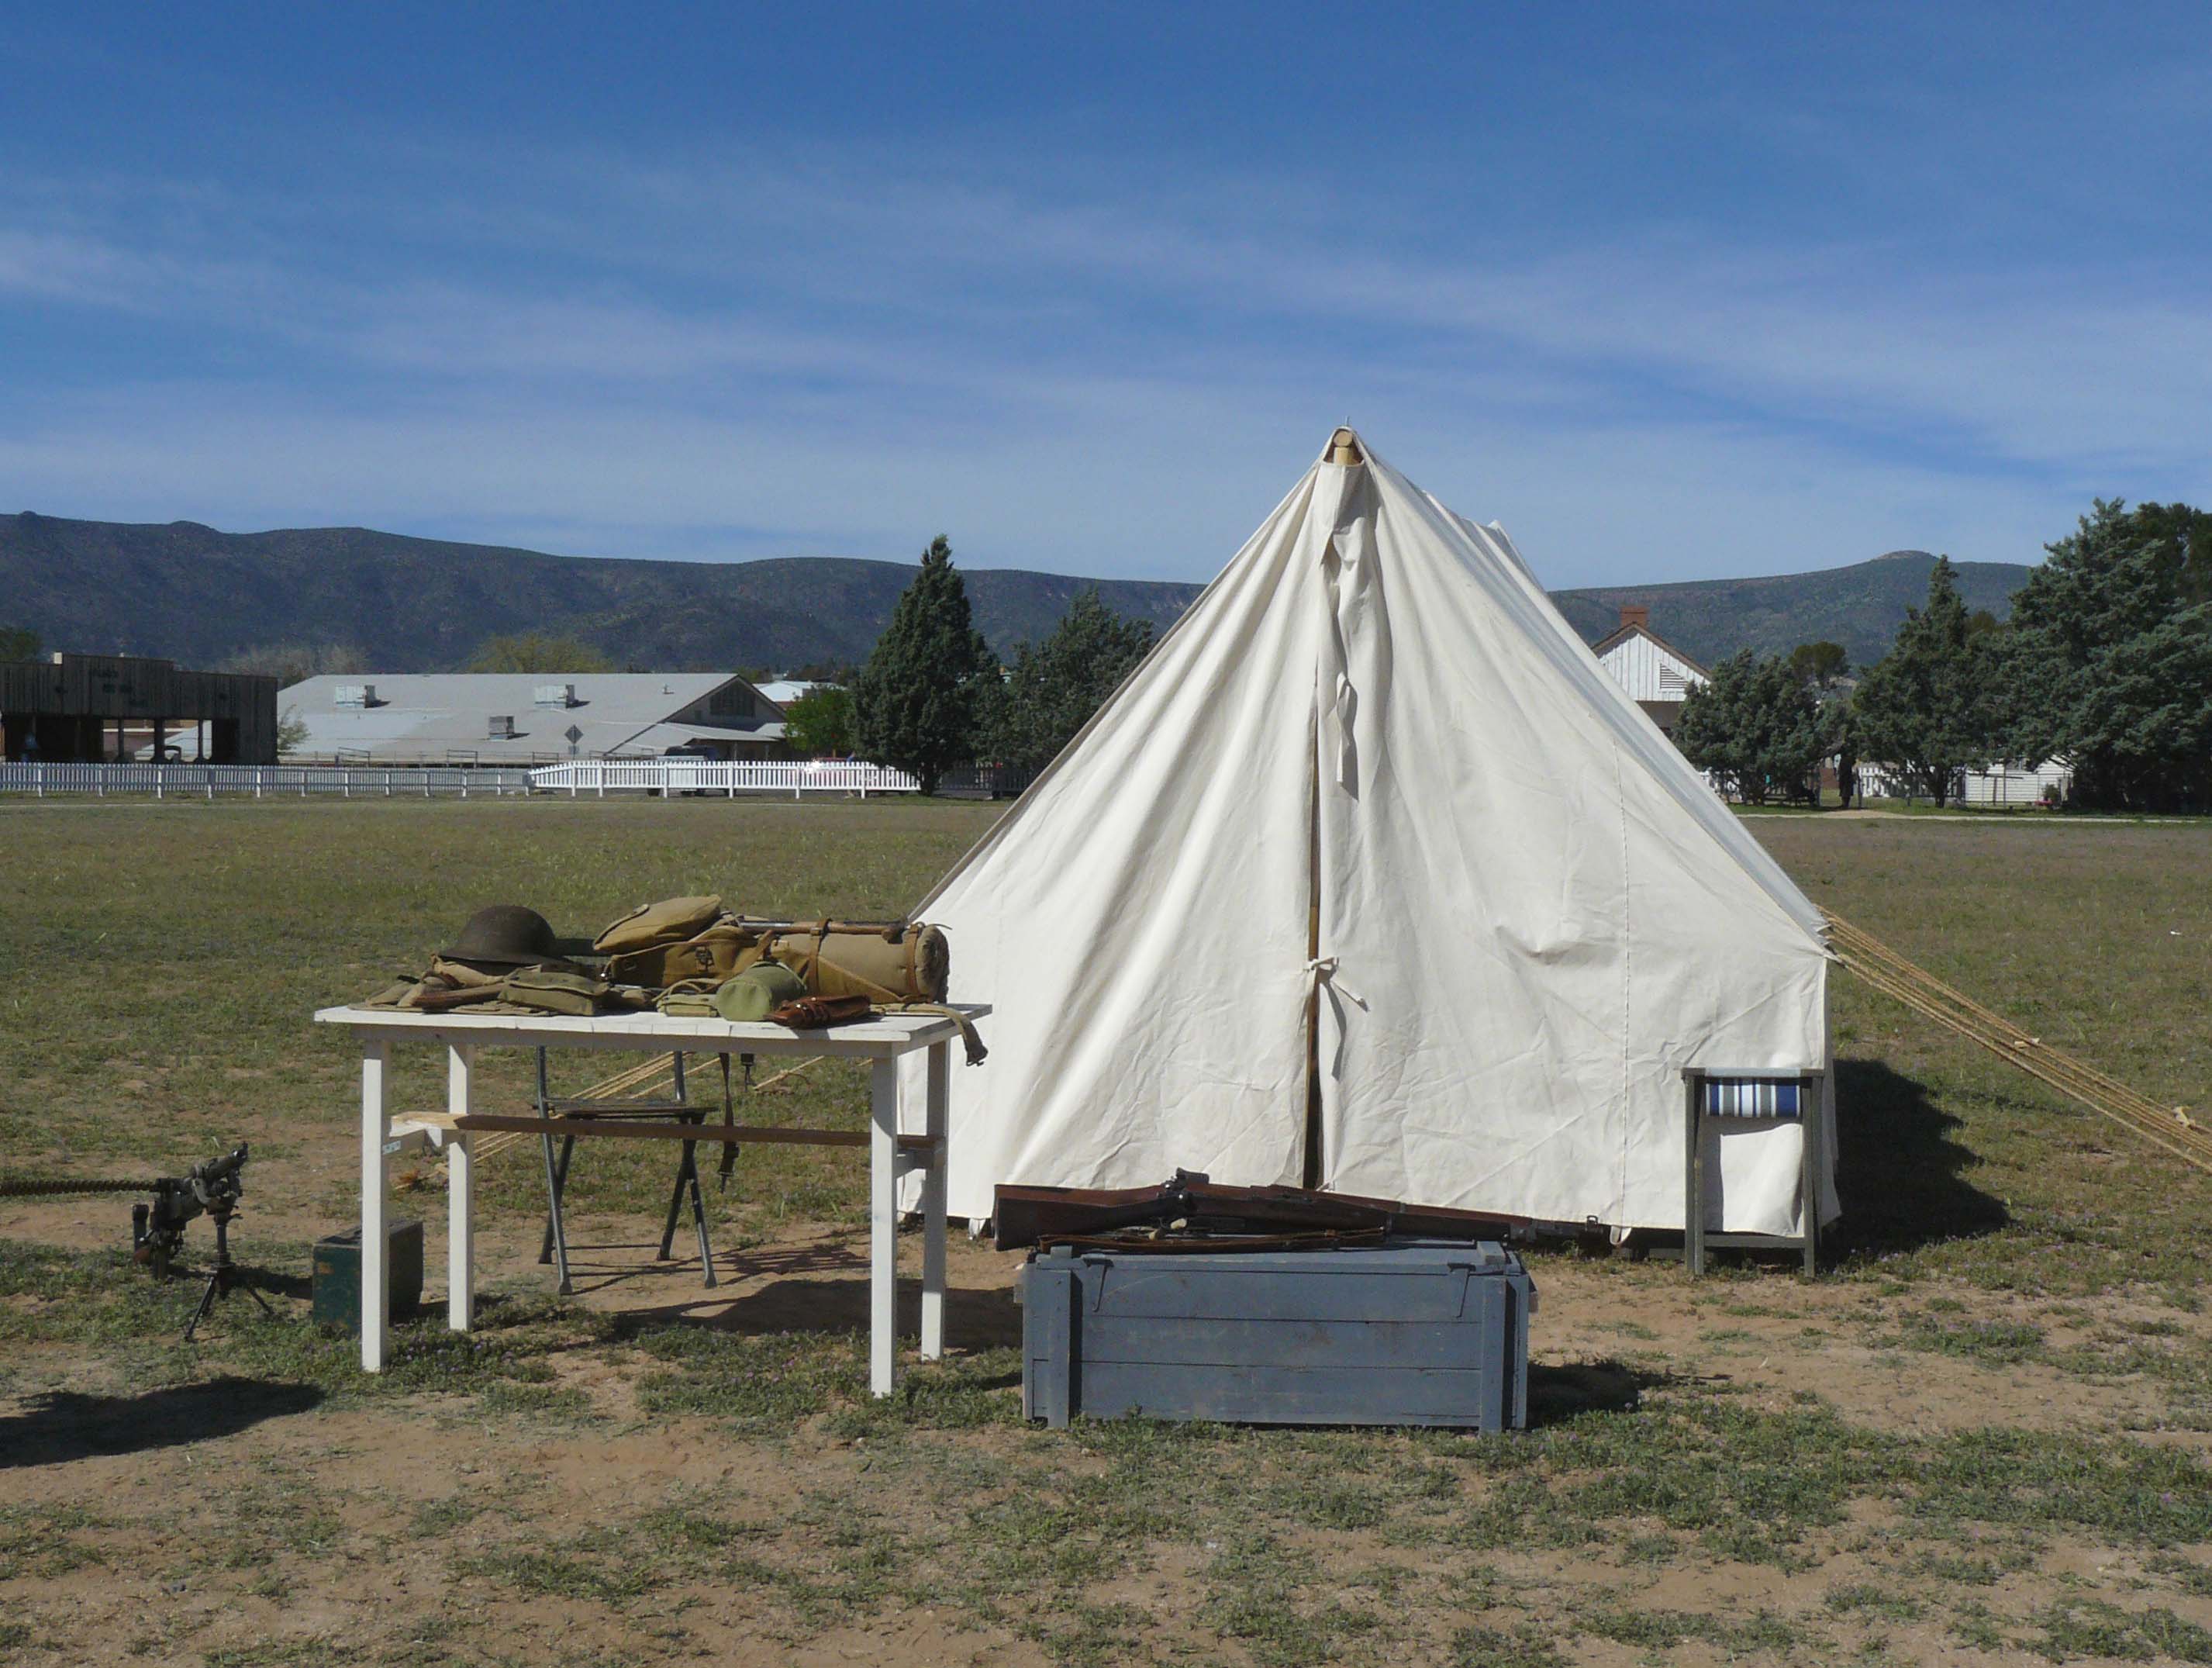
barn, shed, canopy, tent, docentjoyce, fortverde, historyofuswars, arizonastateparks, tarpaulin